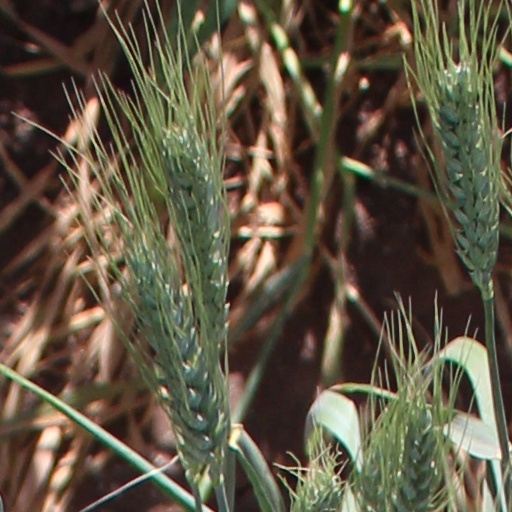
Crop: wheat